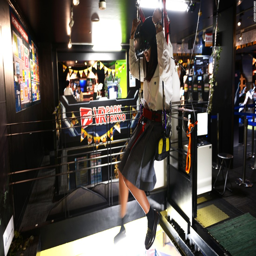
the harness can abruptly drop down and spring up , enhancing the experience of free - falling through the jungle simulated by the game .